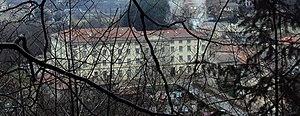
prise de vue de la façade Ouest de l'Ancienne Abbaye de la séauve sur semene
La Séauve-sur-Semène est une commune française située à l'est du Velay, dans le département de la Haute-Loire en région Auvergne-Rhône-Alpes.